Question: How many blue cars?
Tambaya: Shuɗiyar mota nawa ne?
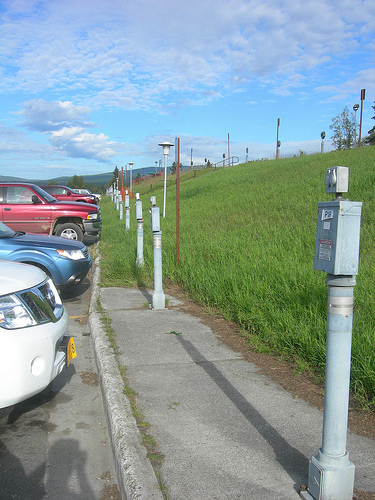
Answer: 1
Amsa: 1